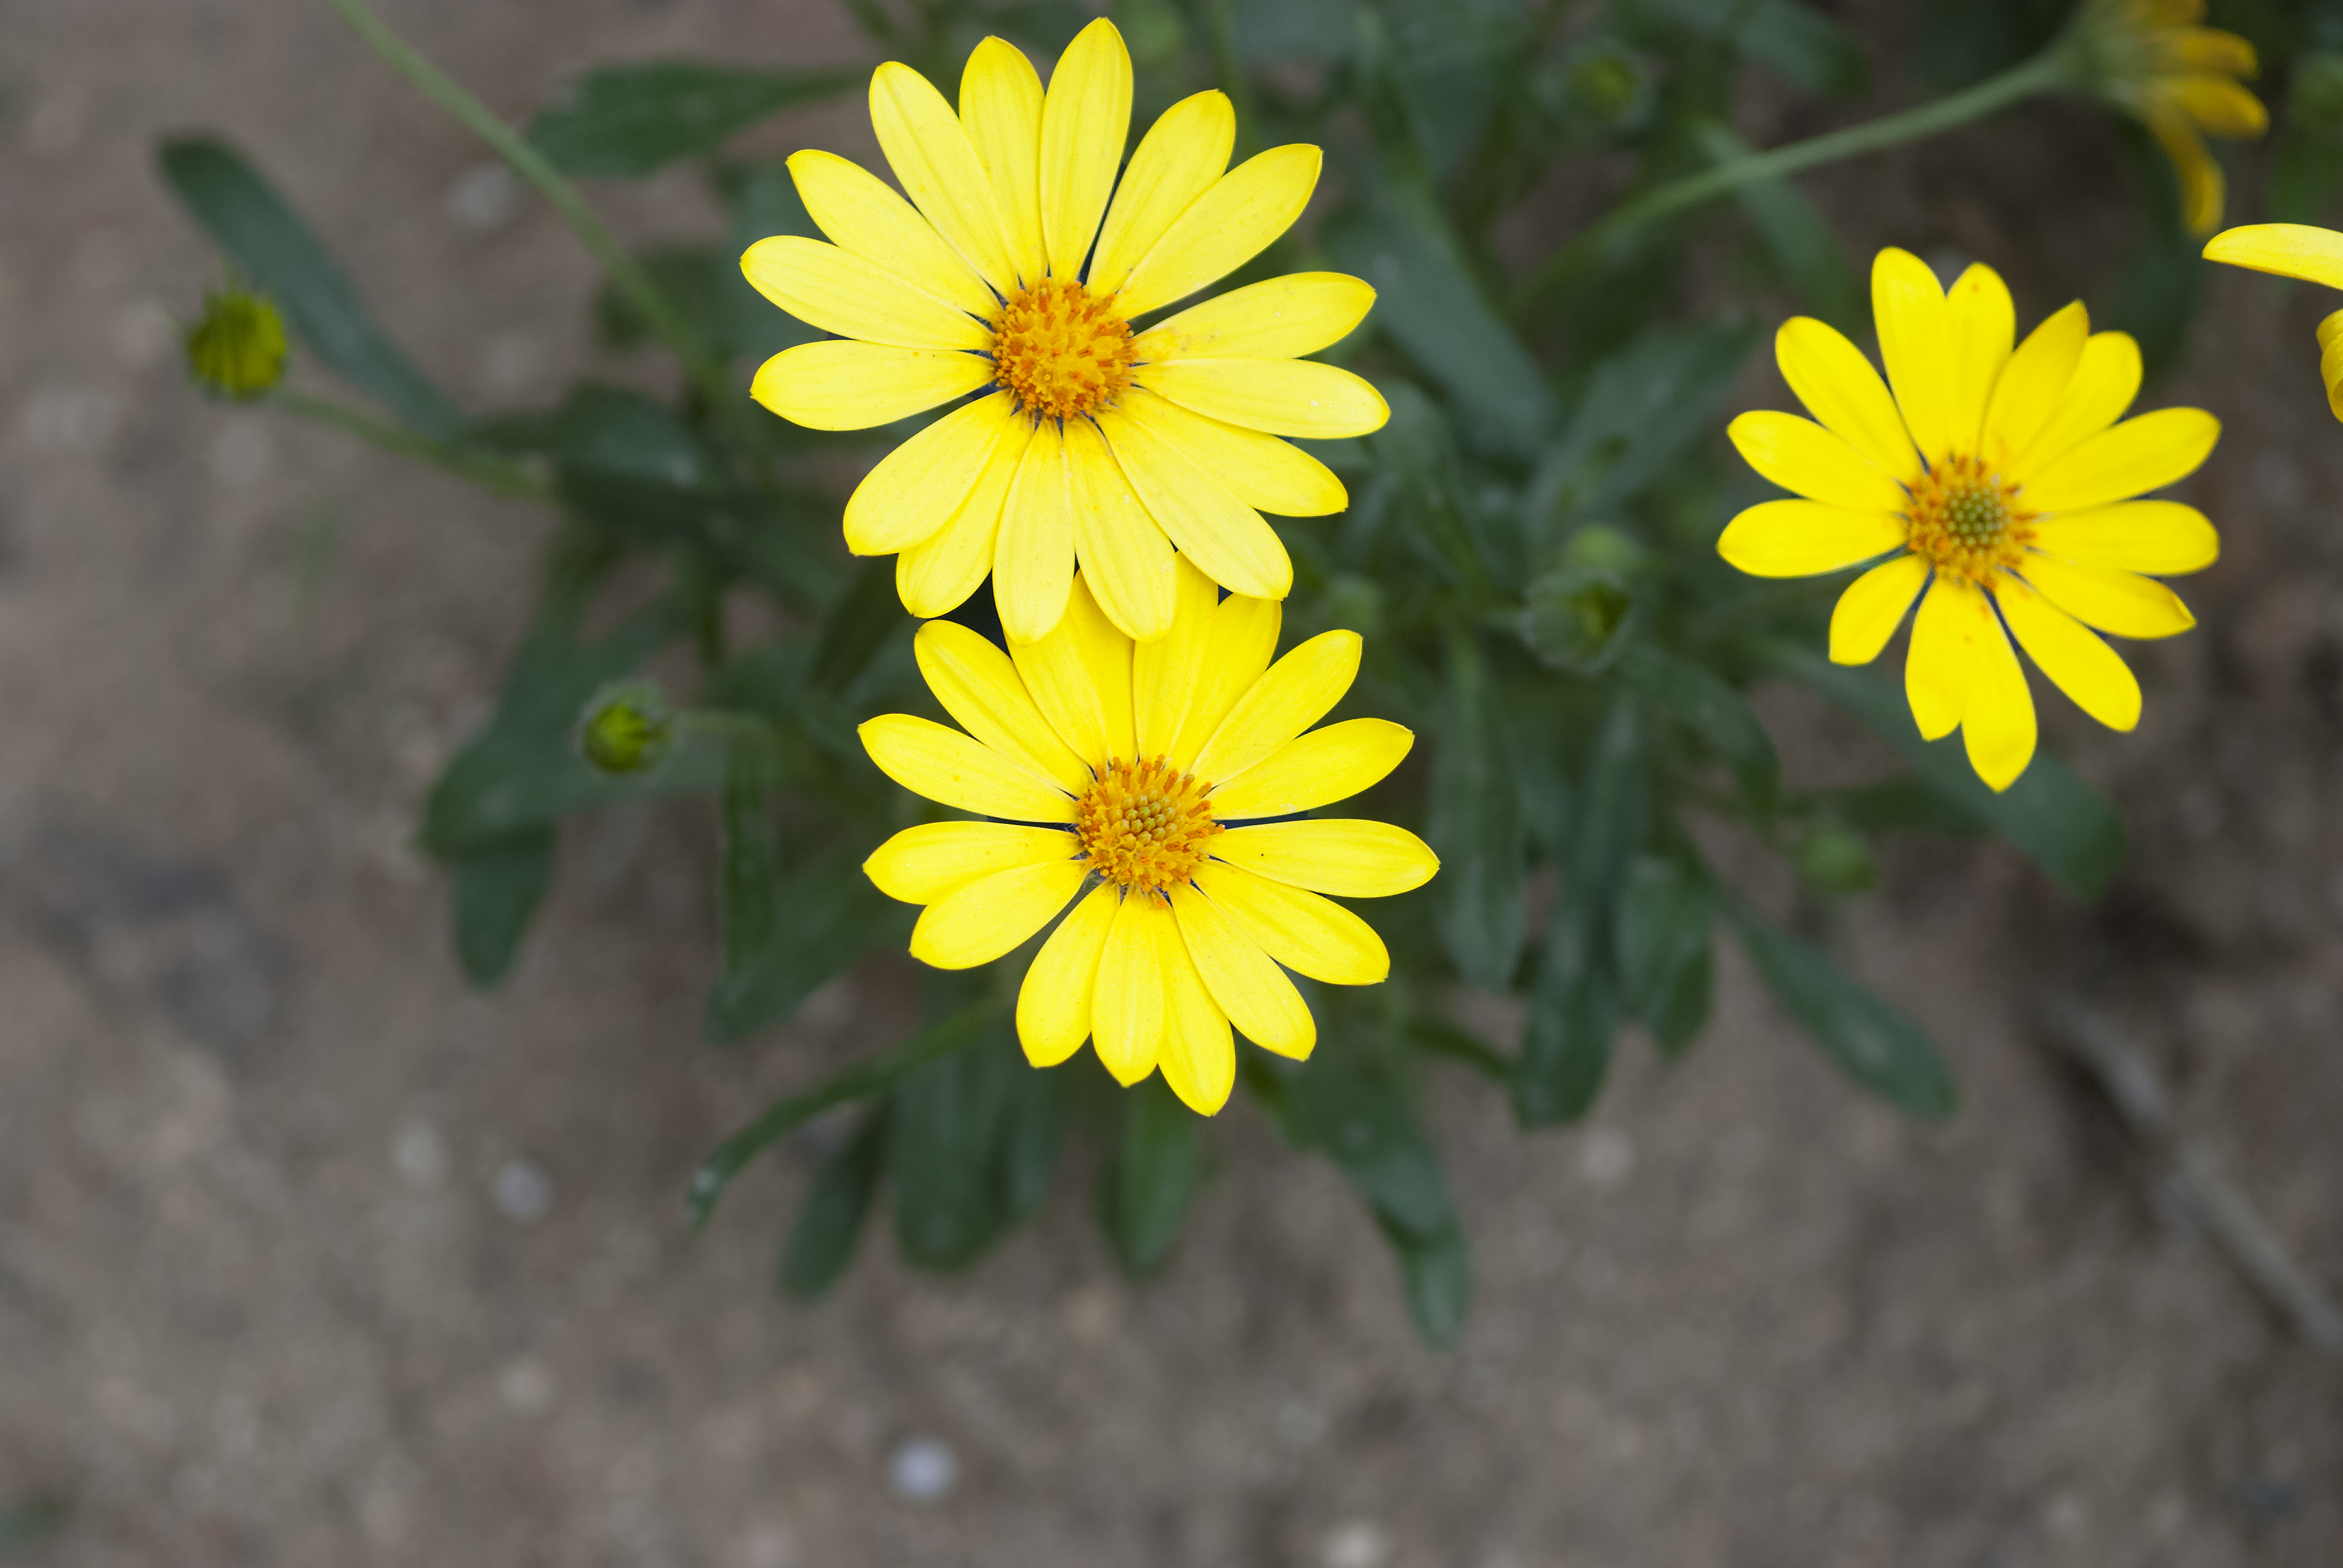
natural, flower, Euryops pectinatus, yellow, plant, marguerite daisy, petal, flowering plant, chrysanthemum coronarium, daisy family, wildflower, Woolly sunflower, annual plant, jerusalem artichoke, daisy, plant stem, herb, perennial plant